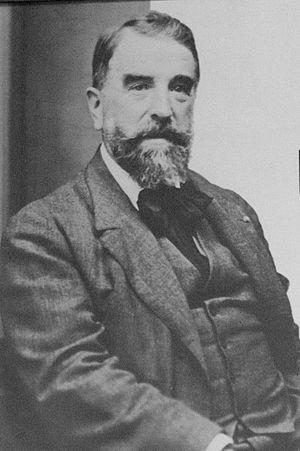
Henri Michel Antoine Chapu est un sculpteur et médailleur français, né le 29 septembre 1833 au Mée-sur-Seine et mort le 21 avril 1891 dans le 7ᵉ arrondissement de Paris.
Celso Lagar Arroyo, né à Ciudad Rodrigo le 4 février 1891 et mort à Séville le 6 septembre 1966, est un sculpteur, peintre et lithographe expressionniste espagnol.